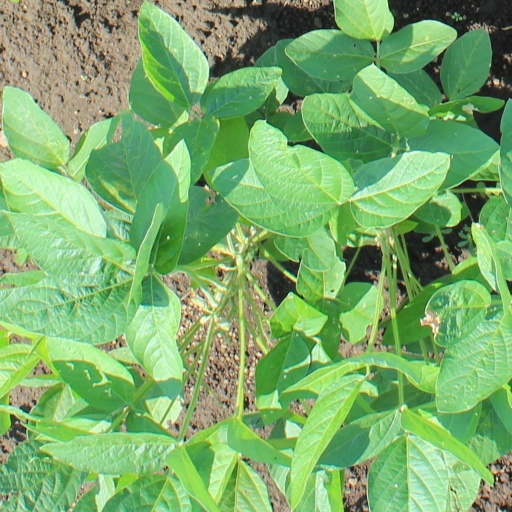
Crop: soybean